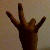
The image shows a hand gesture representing the number 7 in Indian Sign Language.